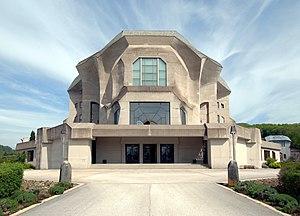
Le Goetheanum, à Dornach, en Suisse.
Le Goetheanum est un bâtiment érigé sur la colline de Dornach, à 10 km au sud de Bâle. Il constitue le siège de la Société anthroposophique universelle et de l’École Libre de Science de l'Esprit fondées par Rudolf Steiner qui lui a donné ce nom en référence aux travaux de Johann Wolfgang von Goethe.
Cette liste présente les biens culturels d'importance nationale dans le canton de Soleure. Cette liste correspond à l'édition 2009 de l'Inventaire Suisse des biens culturels d'importance nationale pour le canton de Soleure. Il est trié par commune et inclus : 35 bâtiments séparés, 9 collections et 17 sites archéologiques.